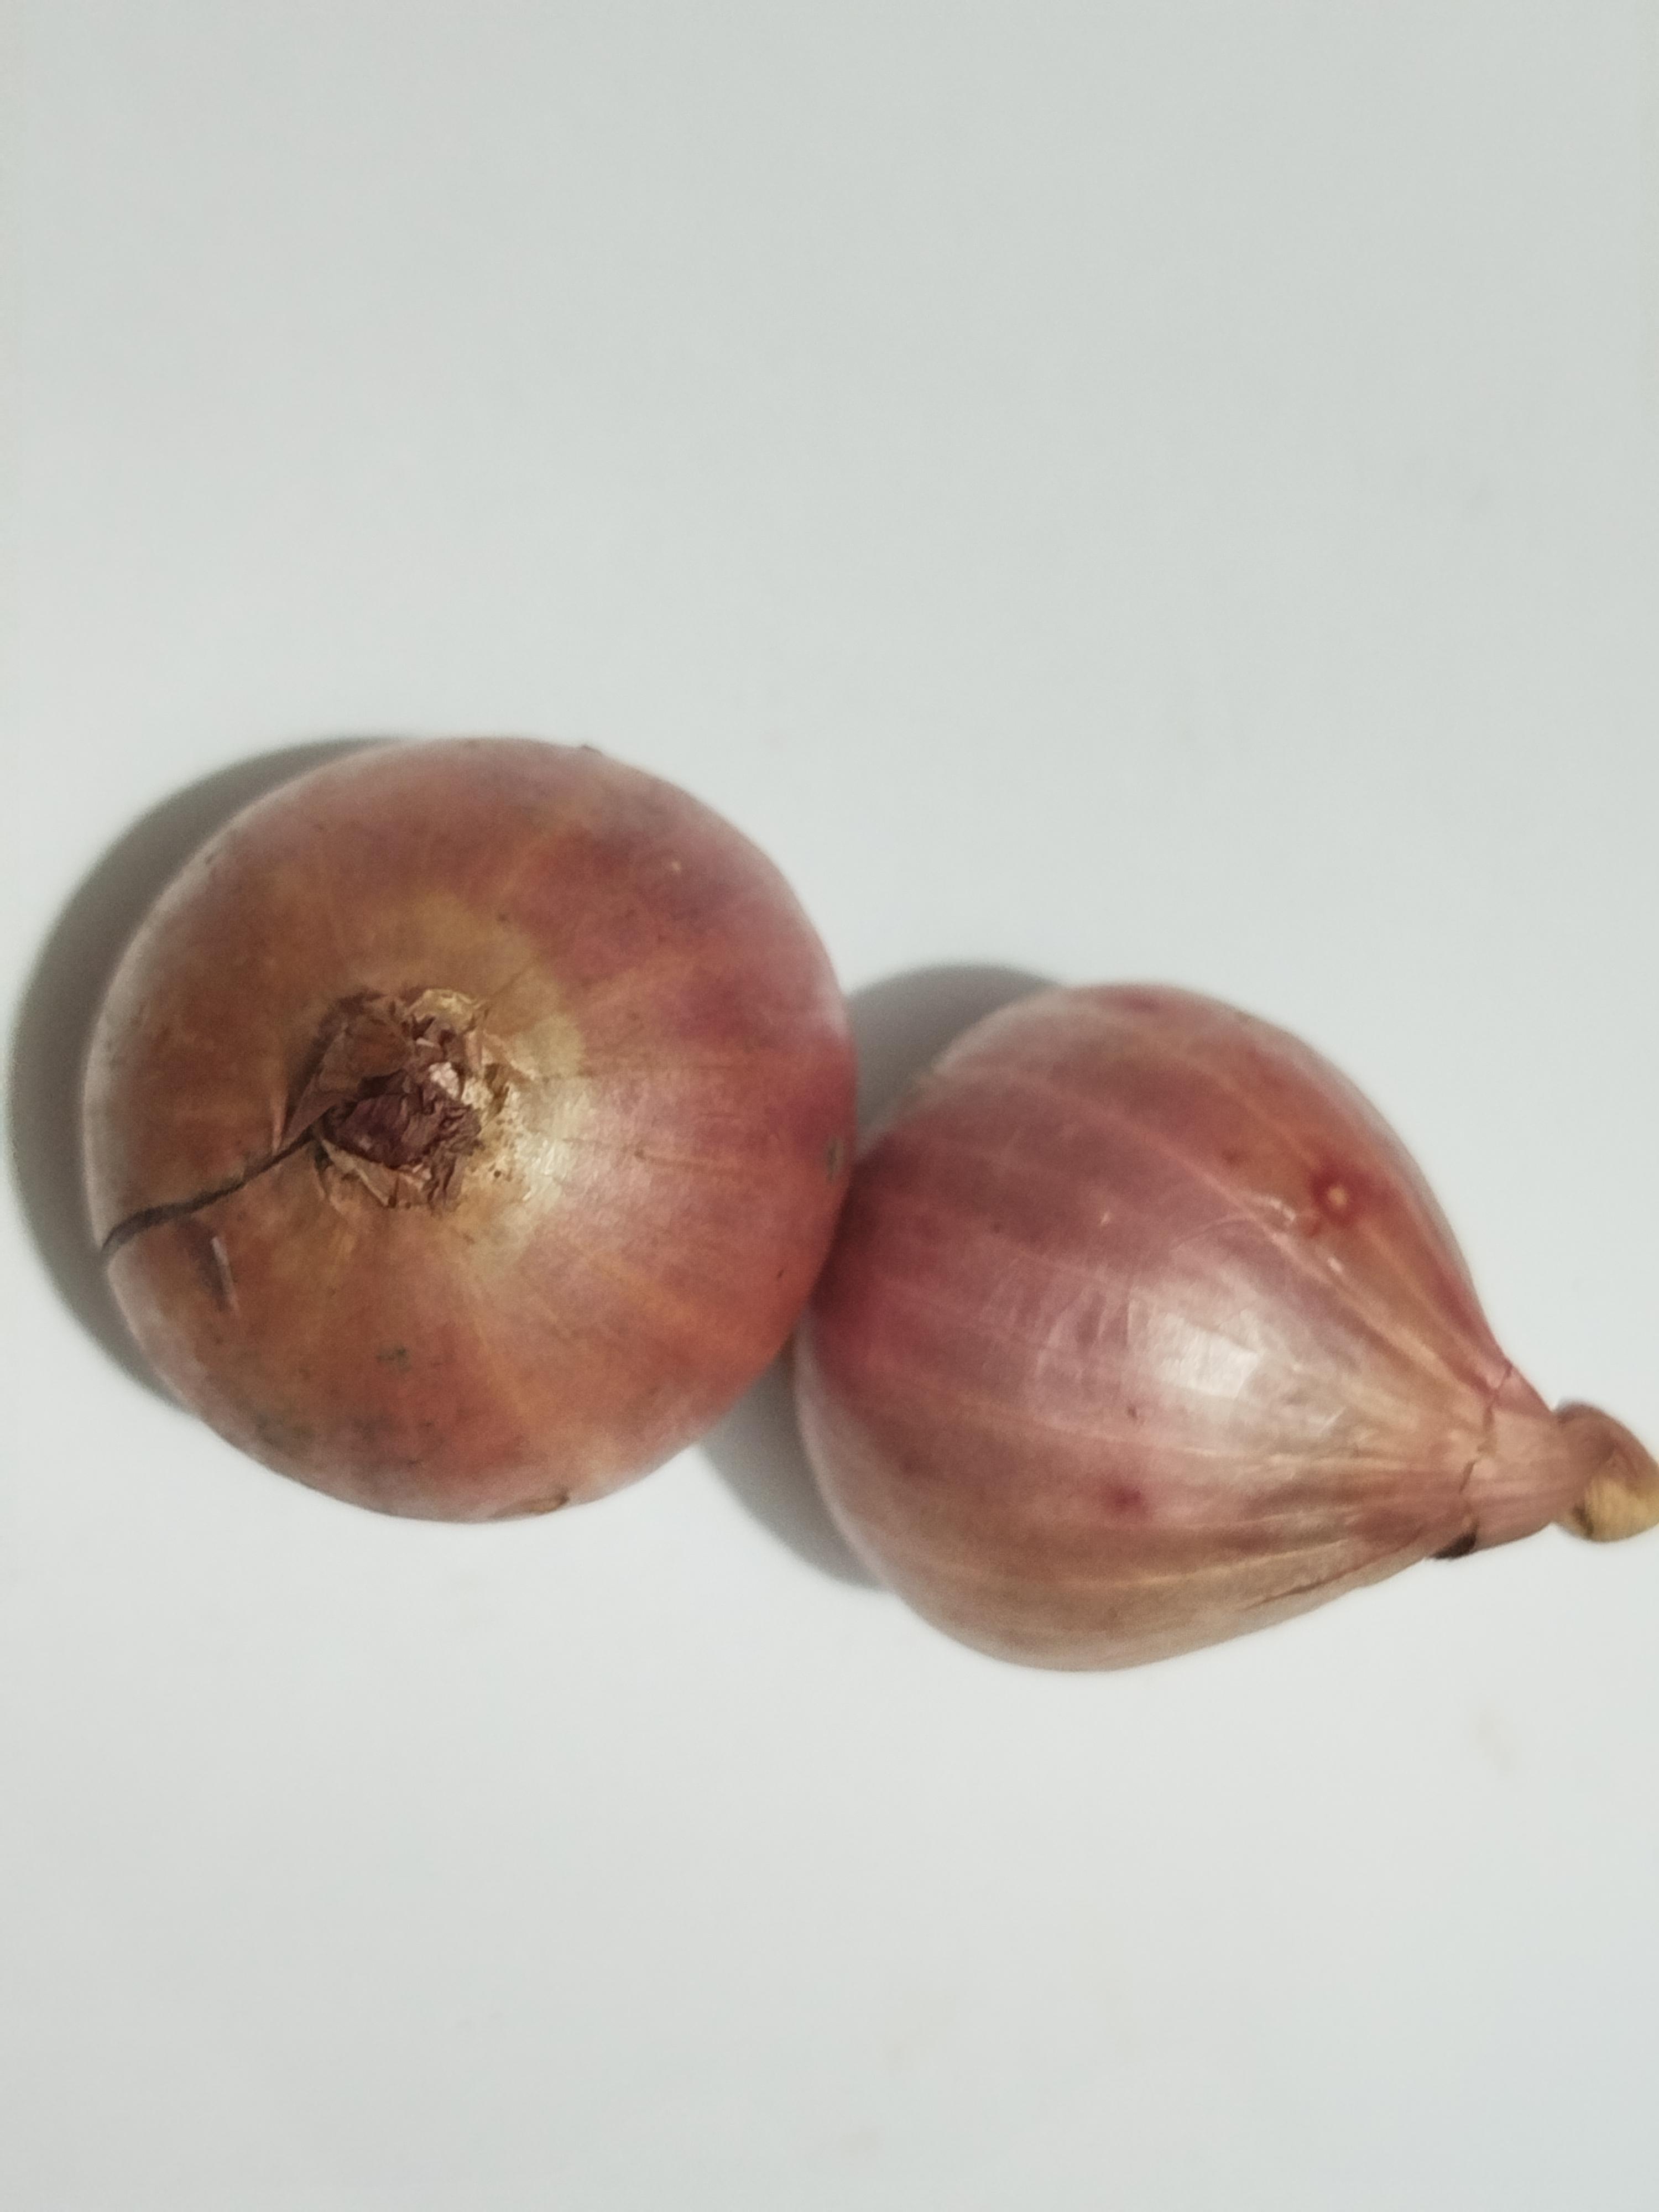
Label: Onion